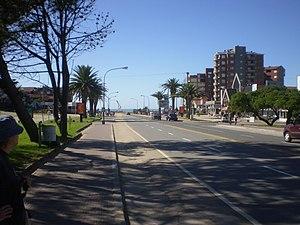
Pinamar est une ville et une station balnéaire de la province de Buenos Aires, en Argentine, et le chef-lieu du partido Pinamar. Sa population s'élevait à 25 589 habitants en 2010 contre 20 175 habitants en 2001.